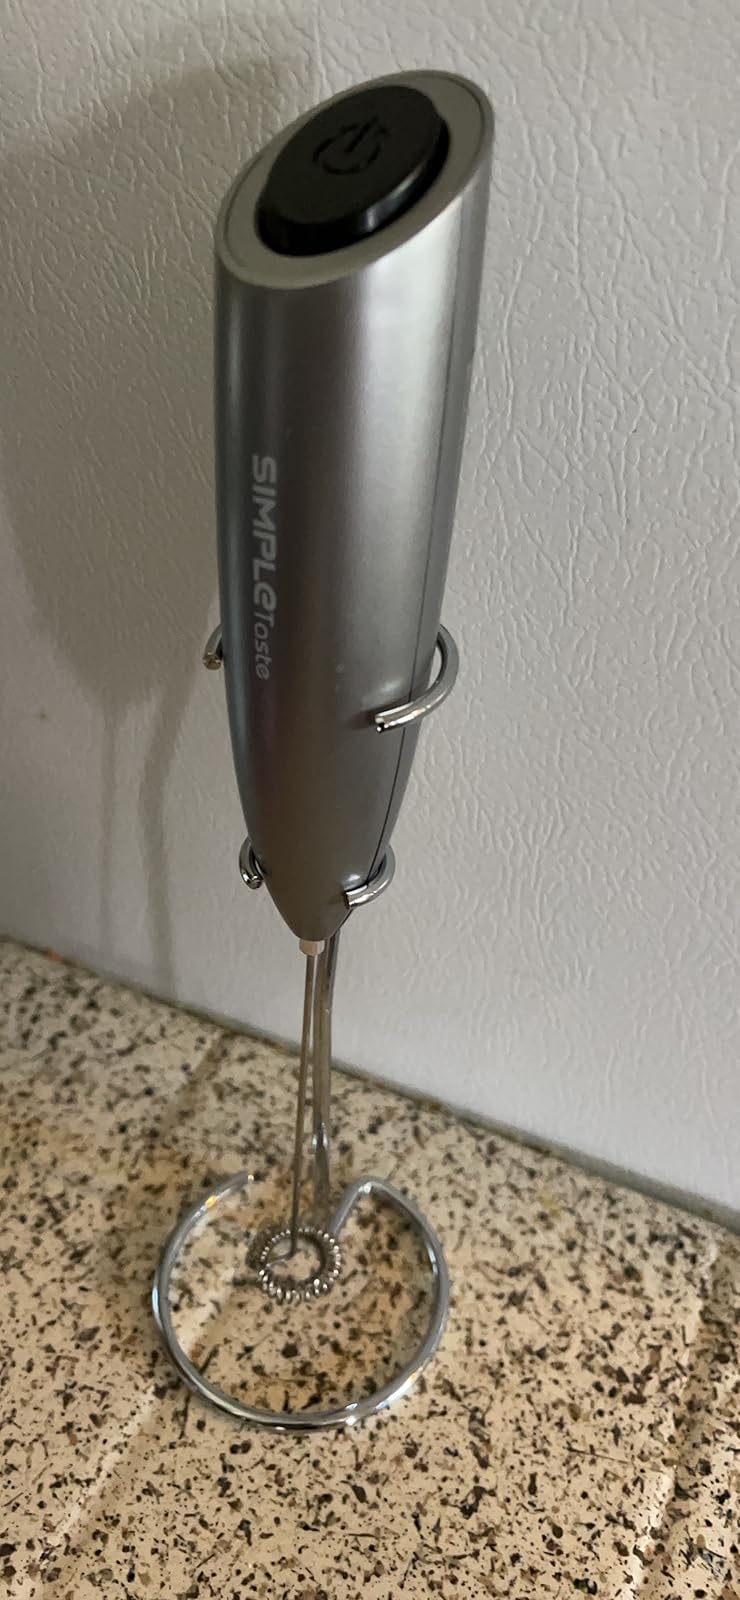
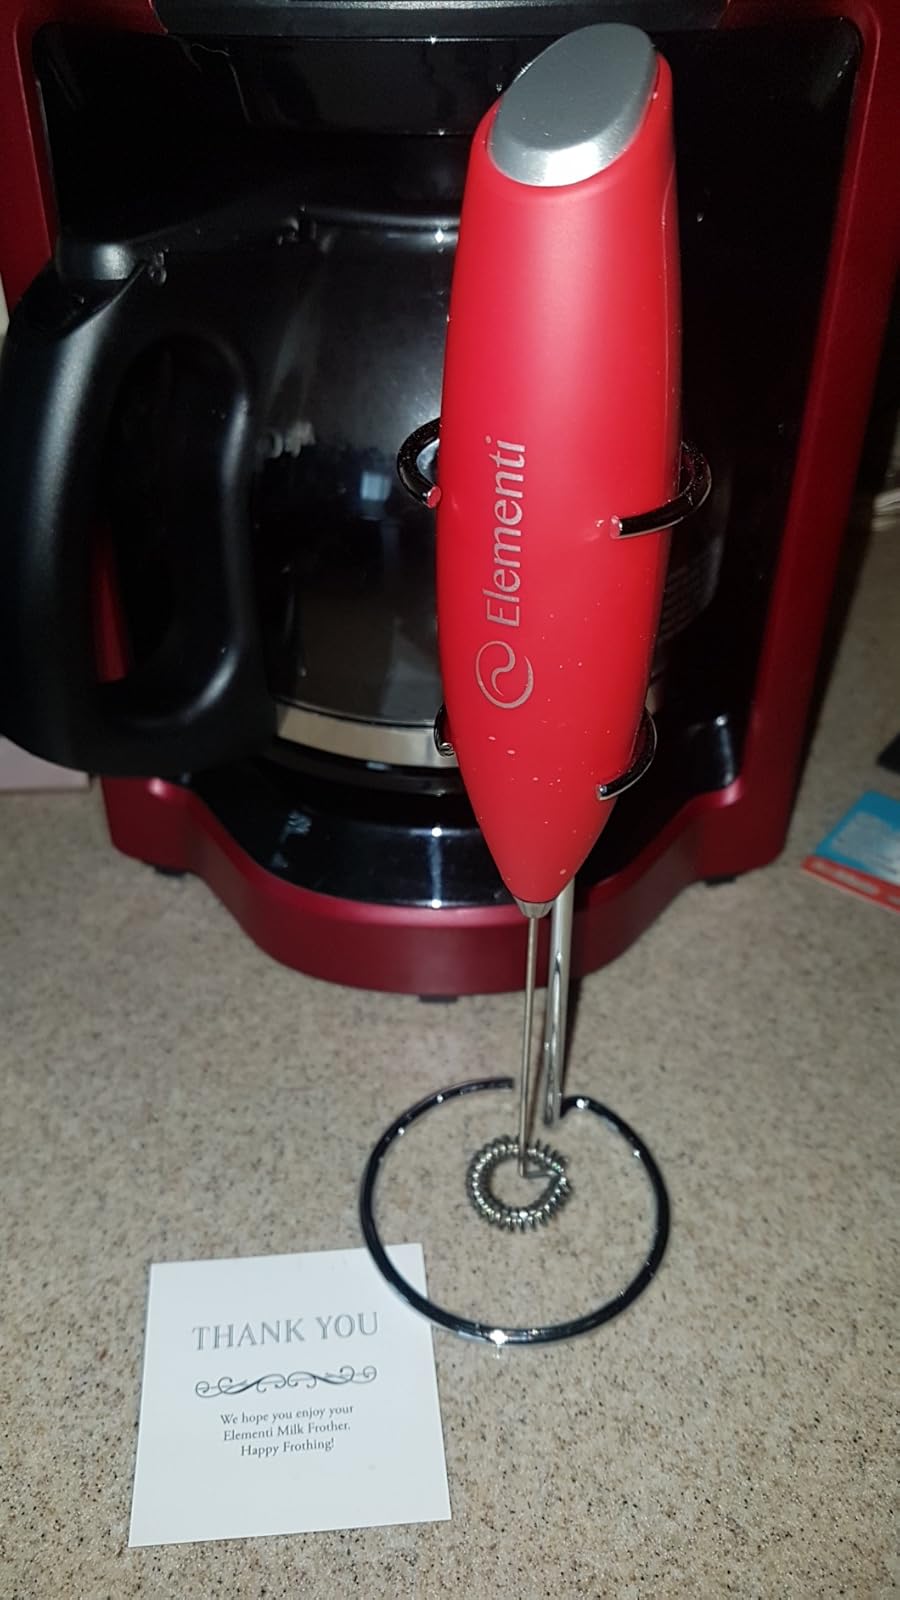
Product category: items_mixer
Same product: no